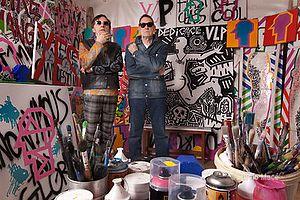
Les VLP dans leur atelier en 2014
VLP, acronyme de Vive La Peinture, est un groupe français actuel de l’art urbain, activiste du mouvement graffiti. VLP vit et travaille à Paris.